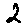
Label: 2